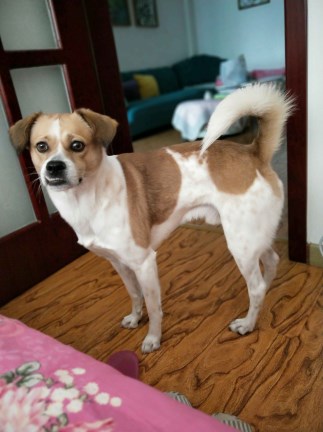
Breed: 3336-n000121-chinese_rural_dog